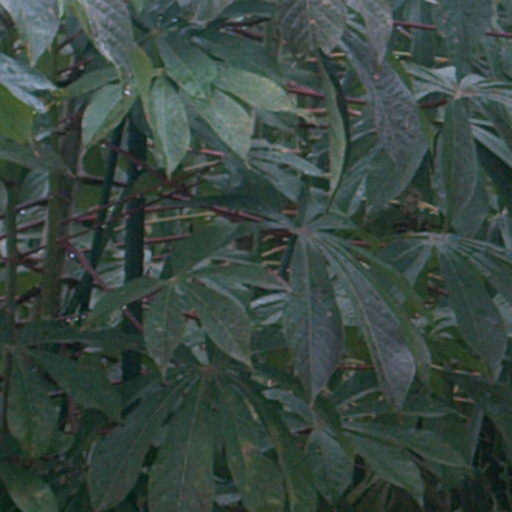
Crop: cassava